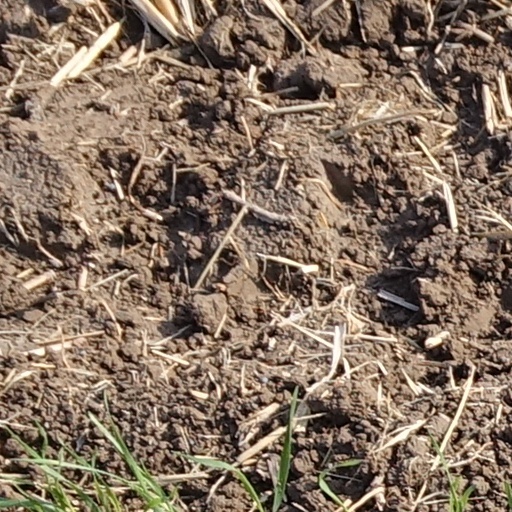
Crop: wheat